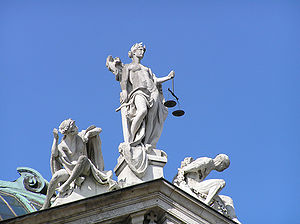
Allegori
Justitia med Uskylden til venstre og Lasterne til højre, Justitspaladset i München, 1897. Arkitekt: Friedrich von Thiersch.
Der er for få eller ingen kildehenvisninger i denne artikel, hvilket er et problem. Du kan hjælpe ved at angive troværdige kilder til de påstande, som fremføres i artiklen.